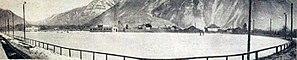
La patinoire de Chamonix en 1924, de 36000m2.
Les Jeux olympiques d'hiver de 1924, officiellement connus comme les Iᵉʳˢ Jeux olympiques d'hiver, ont lieu à Chamonix-Mont-Blanc, en France, du 25 janvier au 5 février 1924. Après l'attribution des Jeux olympiques d'été de 1924 à la ville de Paris et alors que des sports comme le patinage artistique ou le hockey sur glace ont déjà figuré au programme des Jeux, notamment à Anvers en 1920, le Comité international olympique donne son feu vert à la tenue d'une première compétition de sports d'hiver. Face aux réticences des pays nordiques qui craignent qu'une telle épreuve nuise à leur propre compétition, les Jeux nordiques, les Jeux de Chamonix ne revêtent dans un premier temps aucun caractère olympique et se tiennent alors en tant que « Semaine internationale des sports d'hiver » donnée dans le cadre des Jeux de Paris et sous le patronage du CIO.